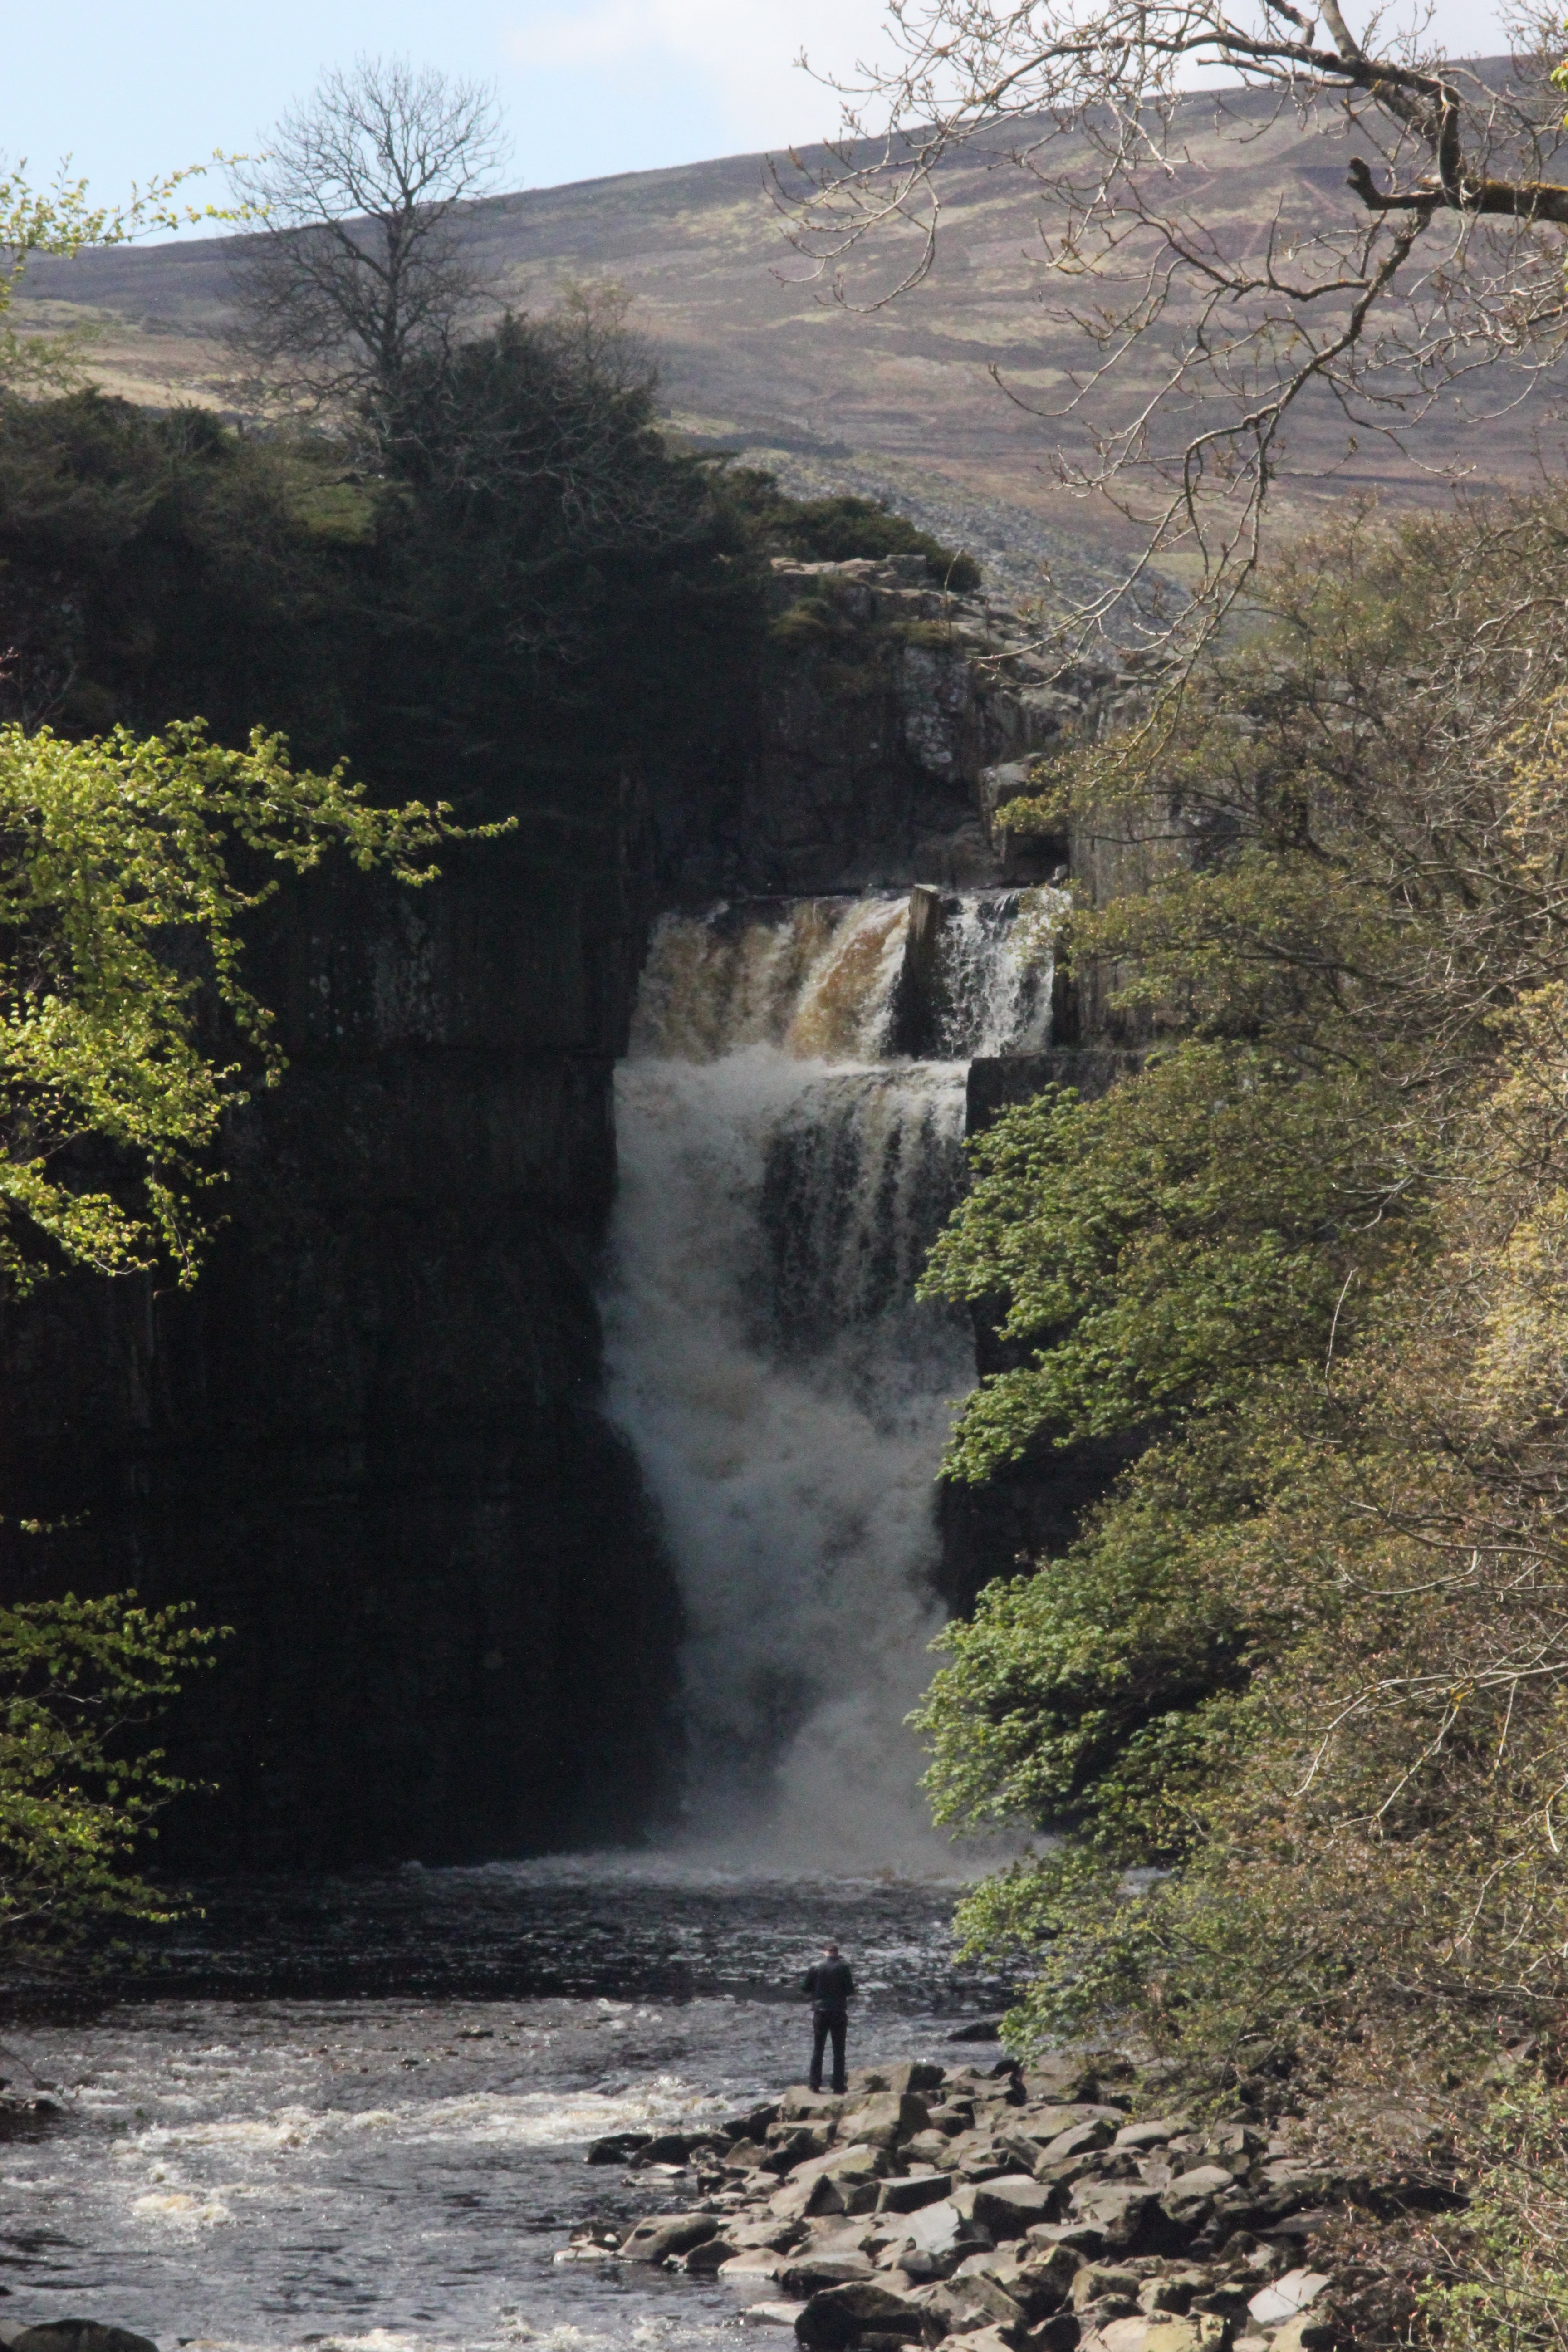
water, rock, waterfall, wilderness, mountain, river, cliff, stream, reservoir, terrain, body of water, water feature